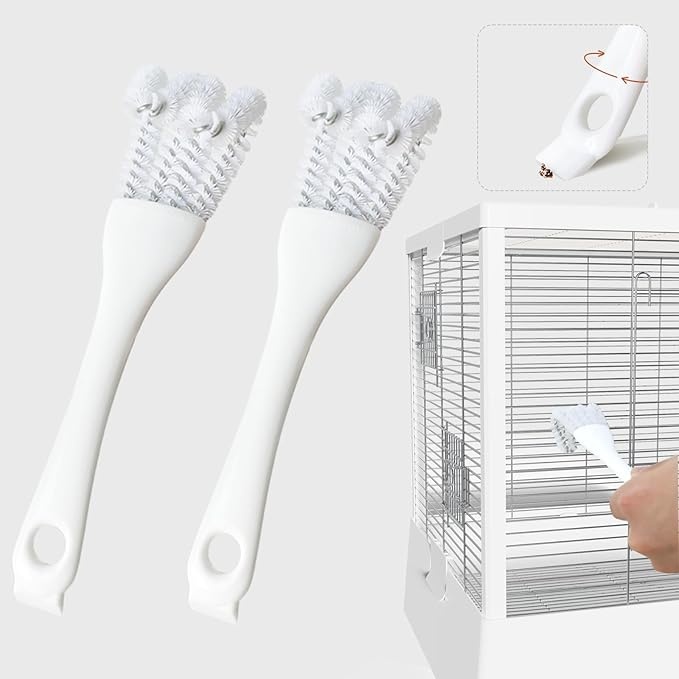
Bird Cage Cleaner with Long Handle & Shovel – Easy Bird Droppings Removal Brush for Parrot & Pet Cages & Bird Perch – Durable Cage Cleaning Tool & Accessory (1)
About This 【Multi-Functional Bird Cage Cleaning Brush】Designed with a dual-head feature, this bird cage cleaning brush ensures efficient and thorough cleaning. The front end has stiff bristles to quickly remove bird droppings between cage wires, while the sharp shovel at the tail easily scrapes off hardened debris. 【Innovative Design for Deep Cleaning】Featuring a reverse bristle and curved design, this brush tackles even the toughest residues in gaps and grooves. It easily reaches the bottom, corners, and tight spaces of your bird cage, ensuring a spotless and hygienic environment for your pet. 【Easy to Use with Extended Handle】The long ergonomic handle provides excellent reach and control, making it effortless to clean grooves, narrow corners, and hard-to-reach gaps. Its smooth, polished design ensures a comfortable grip for hassle-free cage maintenance. 【Durable & Eco-Friendly Materials】Made from high-quality, eco-friendly materials, this bird cage cleaner is built to last. The dense, medium-hard bristles effectively remove dirt, while the sturdy handle ensures durability for long-term use, making cage cleaning quick and easy. 【Versatile Cleaning Tool for Multiple Uses】More than just a bird cage cleaner, this tool is perfect for cleaning bird perches, nests, and toys. It can also be used for other household cleaning tasks, making it a practical and essential accessory for bird owners.
Brand: 펫샵 8
Category: Animals & Pet Supplies > Pet Supplies > Bird Supplies > Bird Cage Accessories